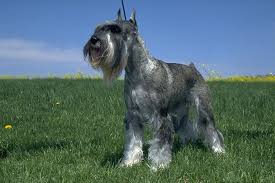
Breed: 220-n000053-standard_schnauzer